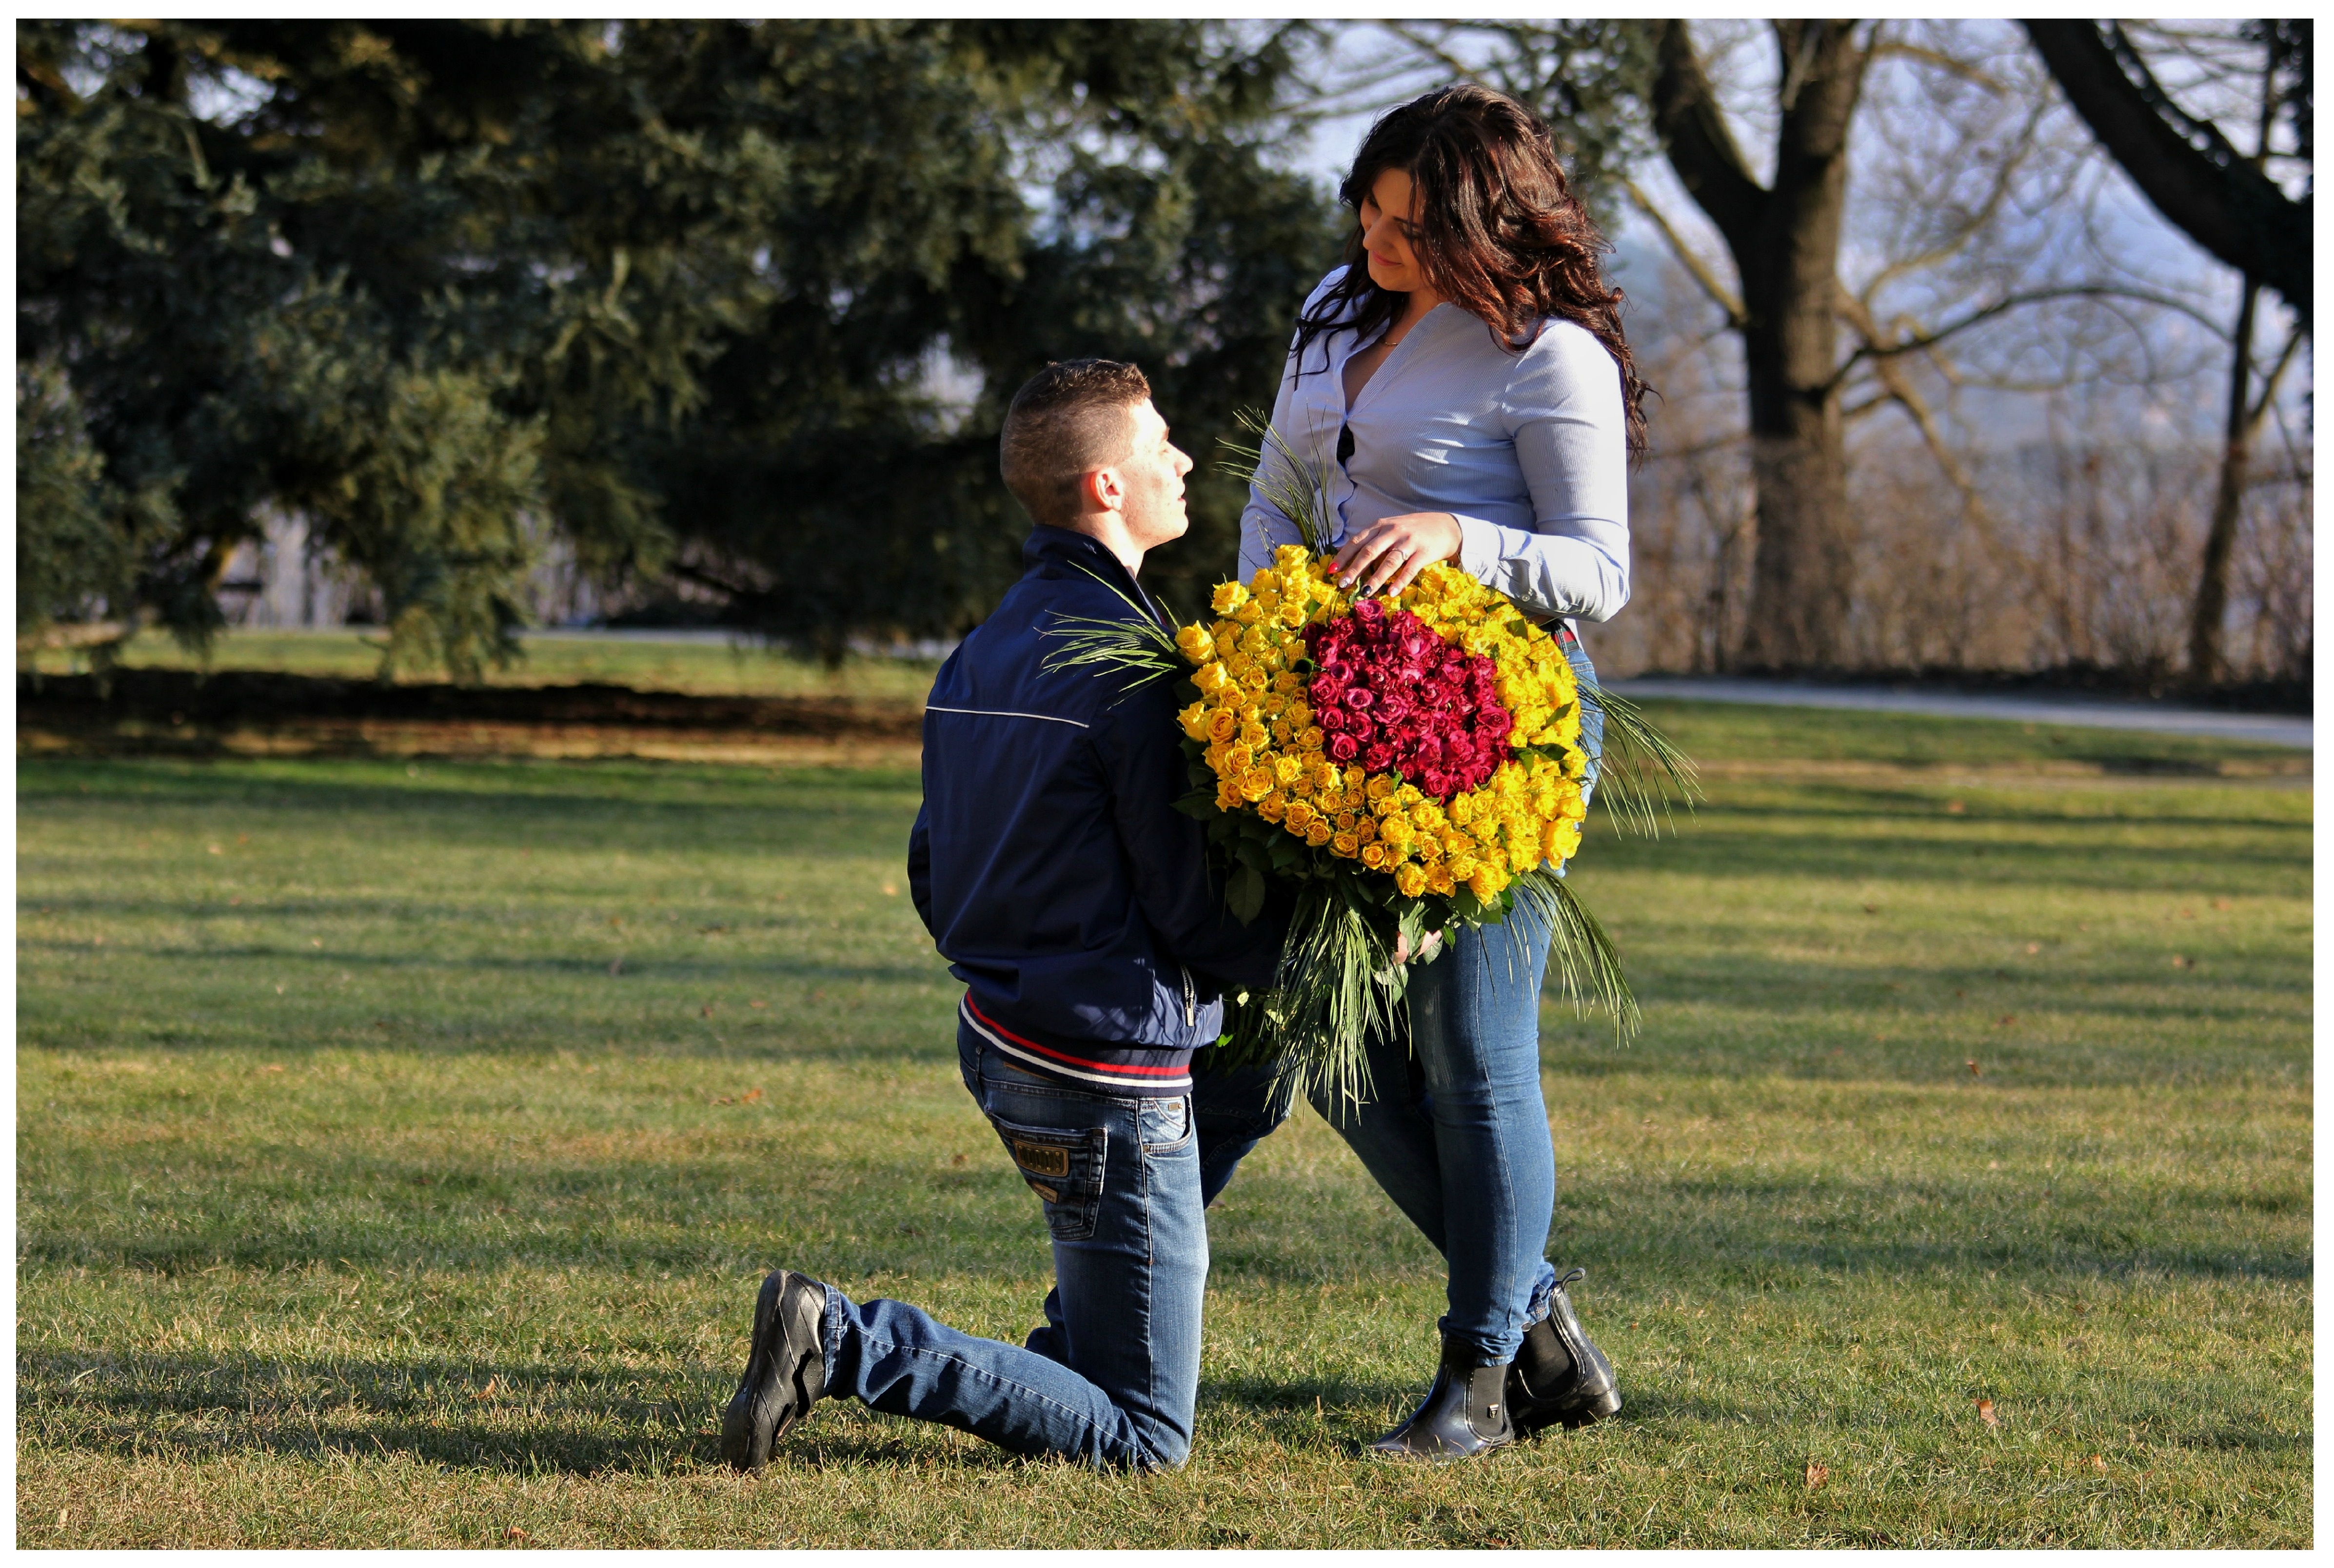
people, flower, bouquet, park, couple, fan, ceremony, request for hand